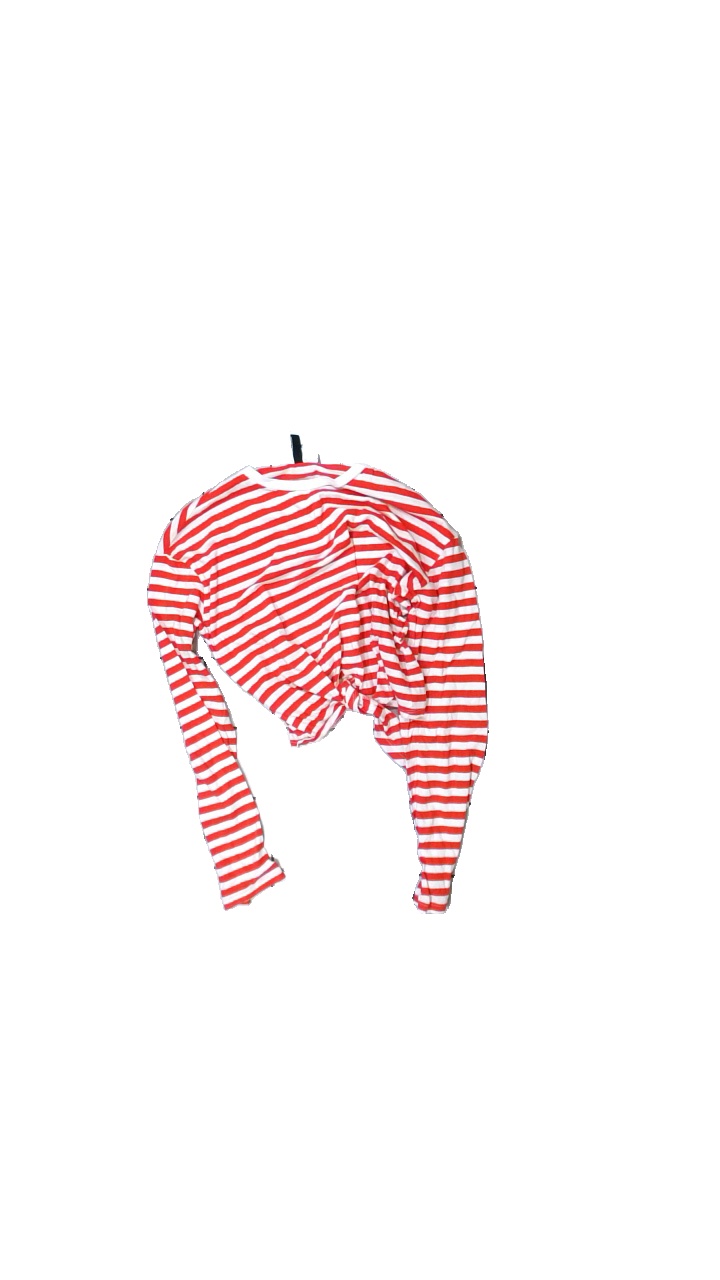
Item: Sweater (Ladies)
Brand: H&m
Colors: White, Red
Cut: Regular, Cropped
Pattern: Striped
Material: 74% cotton, 26% viscose
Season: All
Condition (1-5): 3
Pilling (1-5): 4
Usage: Reuse
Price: <50